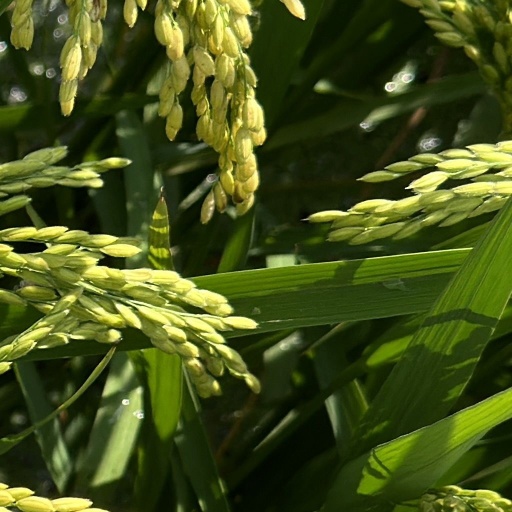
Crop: rice